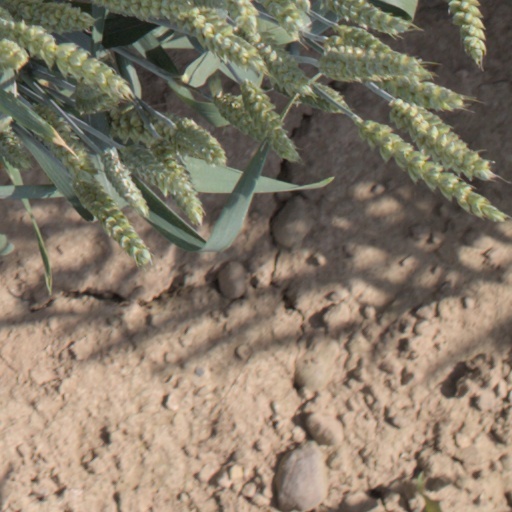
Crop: wheat